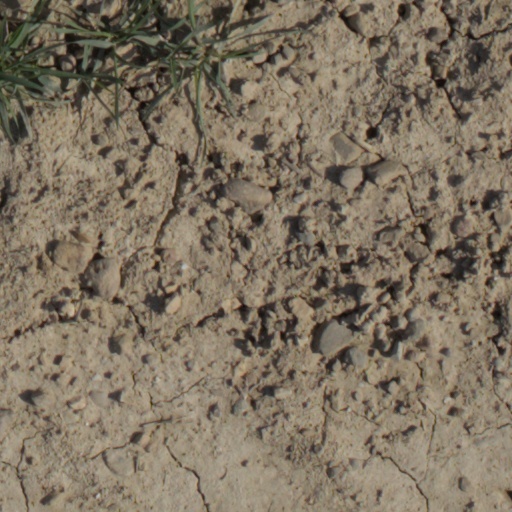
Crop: wheat